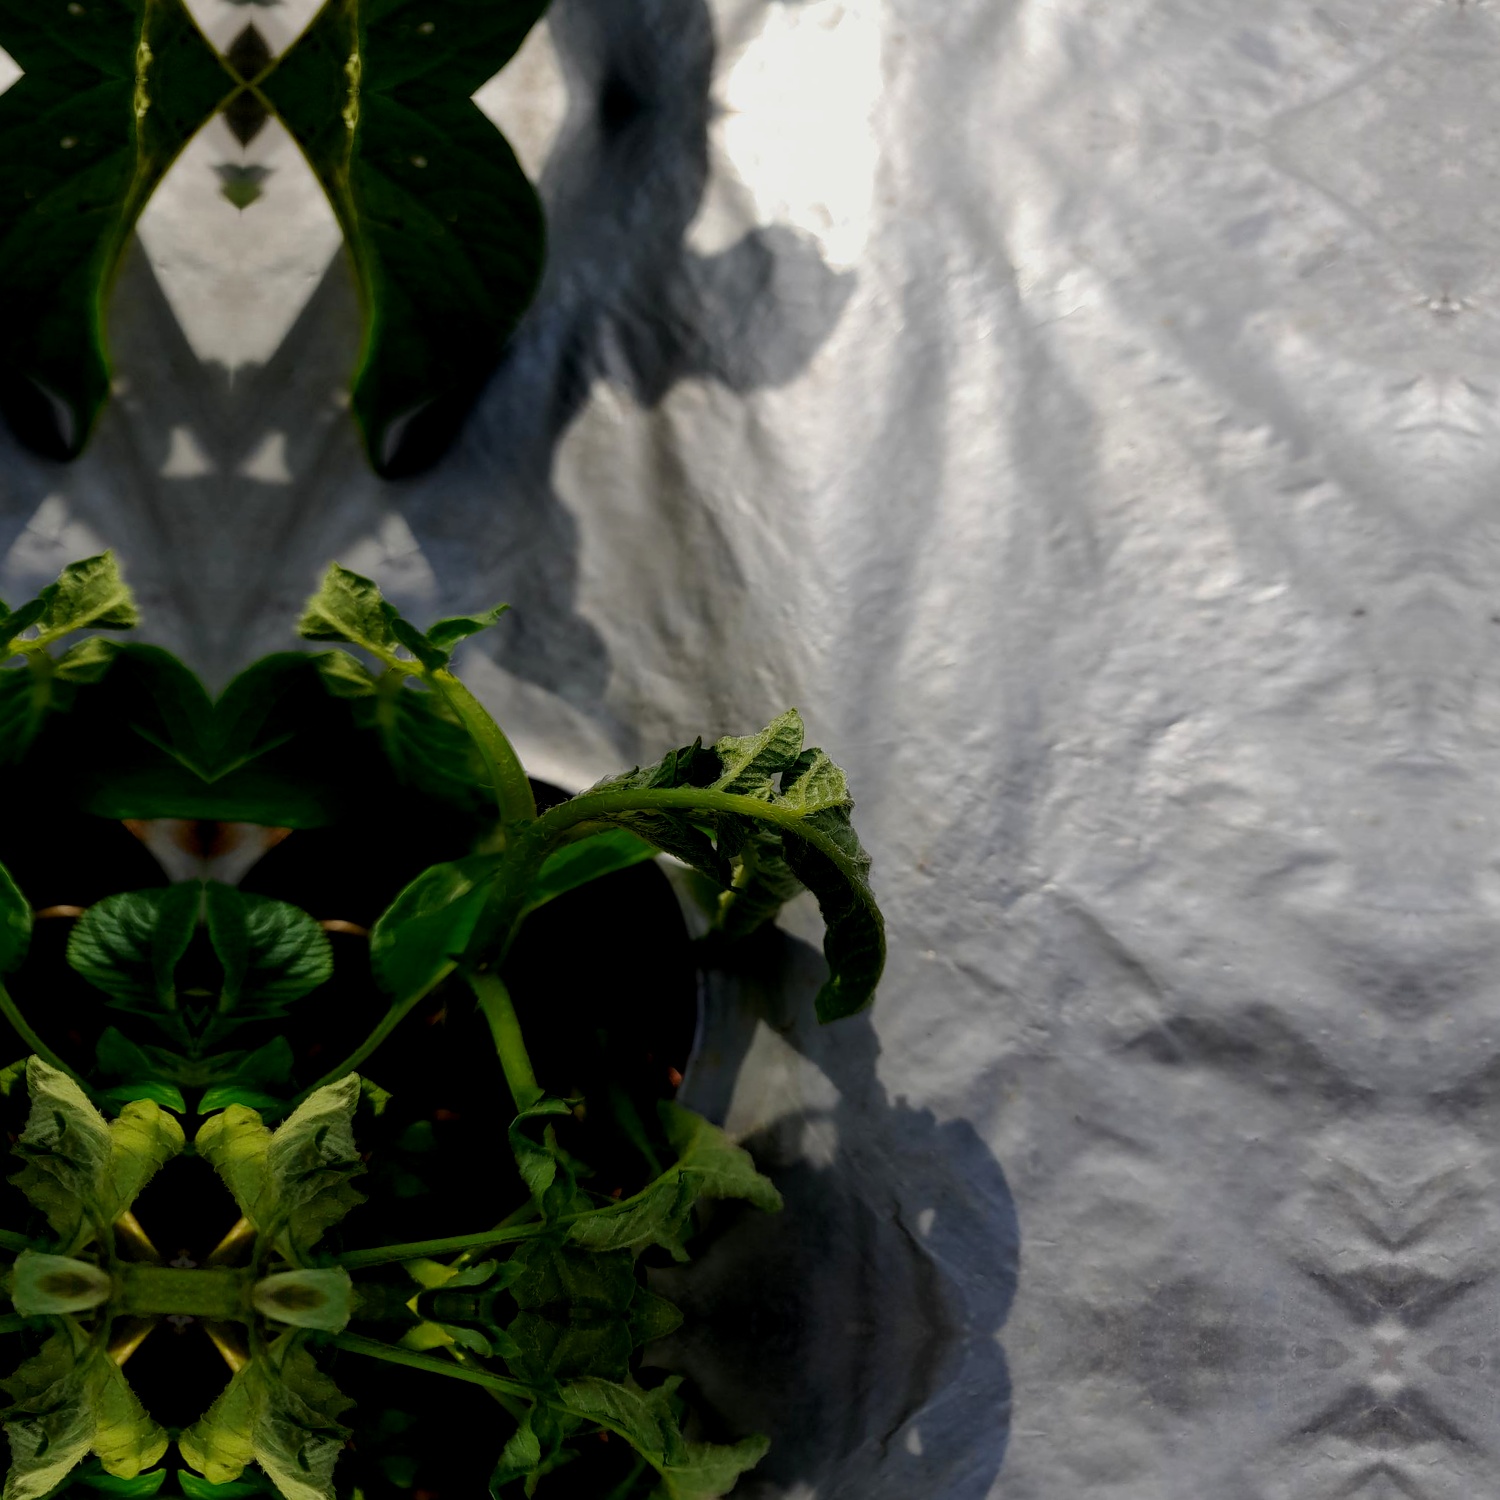
Etiqueta: Pudricion_Parda